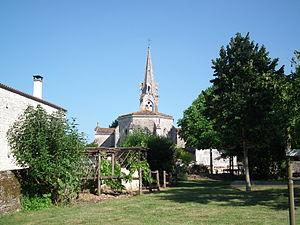
Le centre-bourg de Crazannes
Crazannes est une commune du Sud-Ouest de la France, située dans le département de la Charente-Maritime.